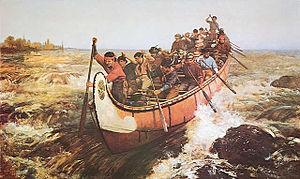
qu'on peut traduire par Descente de rapide. Rabaska descendant un rapide. Ce tableau dépeint un rabaska et son équipage dans une descente de rapide. On distingue environ dix-sept hommes et une femme à bord. Le mari de Mme Hopkins travaillait pour la compagnie de la Baie d'Hudson et Mme Hopkins accompagnait son mari lors de ses voyages. Sur le tableau, une femme apparaît à gauche du pagayeur avec une chemise bleue. Probablement un auto-portrait de Mme Hopkins.&#91
Le rabaska était à l'origine un type de grand canot d'écorce algonquien, ou canot de maître, qui permit la pénétration de l'Amérique par les explorateurs français et canadiens aux XVIIe et XVIIIe siècles puis par les voyageurs jusqu'à la fin du XIXᵉ siècle. Il évoque l'implantation de la civilisation française partout en Amérique du Nord, son adaptation au continent nouveau et son développement au contact des cultures autochtones et des immigrants qui s'agrégèrent à elle dans les siècles suivants.
Le Corps de Voyageurs canadiens a été créé en septembre 1812 par l'armée britannique comme un Corps militaire de voyageurs. Sa mission était de maintenir les lignes de ravitaillement entre Montréal et les postes de l'Ouest. Le corps a été dissous en mars 1813, et sa mission a été reprise par la branche canadienne du département britannique, un département du Trésor de Sa Majesté, comme le Commissariat Provincial des Voyageurs. Ce corps a été dissous en mars 1815.
Les Franco-Américains sont des citoyens des États-Unis ayant une ascendance française, ancienne ou récente. L'expression englobe les personnes ayant des ascendants originaires de Nouvelle-France, de Haute et Basse-Louisiane, ou des colonies françaises des Caraïbes.